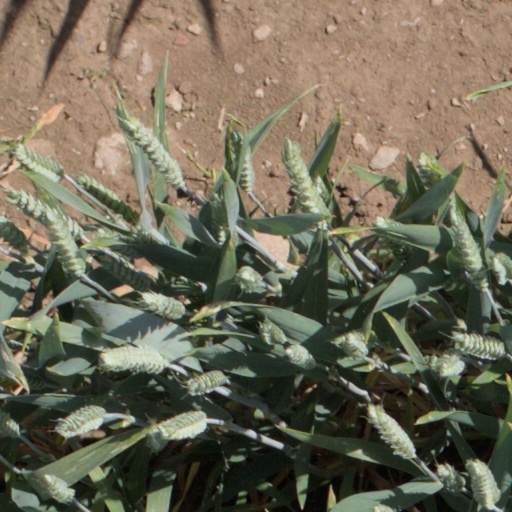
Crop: wheat